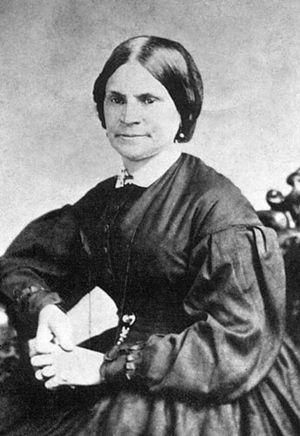
Thaddeus Stevens, né le 4 avril 1792 à Danville et mort le 11 août 1868 à Washington, D.C., est un homme politique américain, notamment représentant de la Pennsylvanie au Congrès des États-Unis. Il fut l'un des principaux meneurs de la faction radicale du Parti républicain dans les années 1860. Opposant acharné à l'esclavage et aux discriminations envers les Afro-Américains, il chercha à garantir leurs droits durant la période qui suivit la guerre de Sécession et s'opposa notamment au président Andrew Johnson sur cette question.